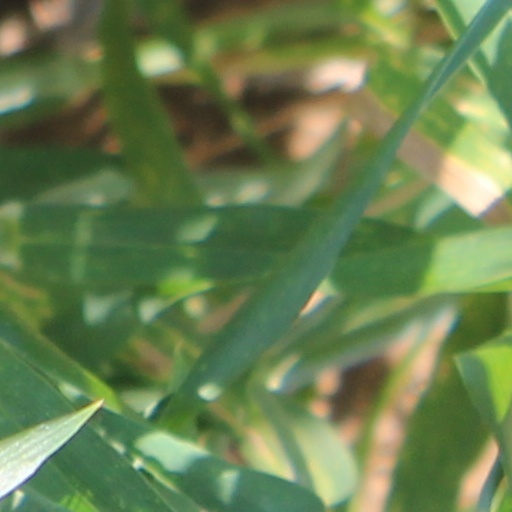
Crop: wheat